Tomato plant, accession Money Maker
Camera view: tilt-top (135 deg); turntable rotation: 180 degrees
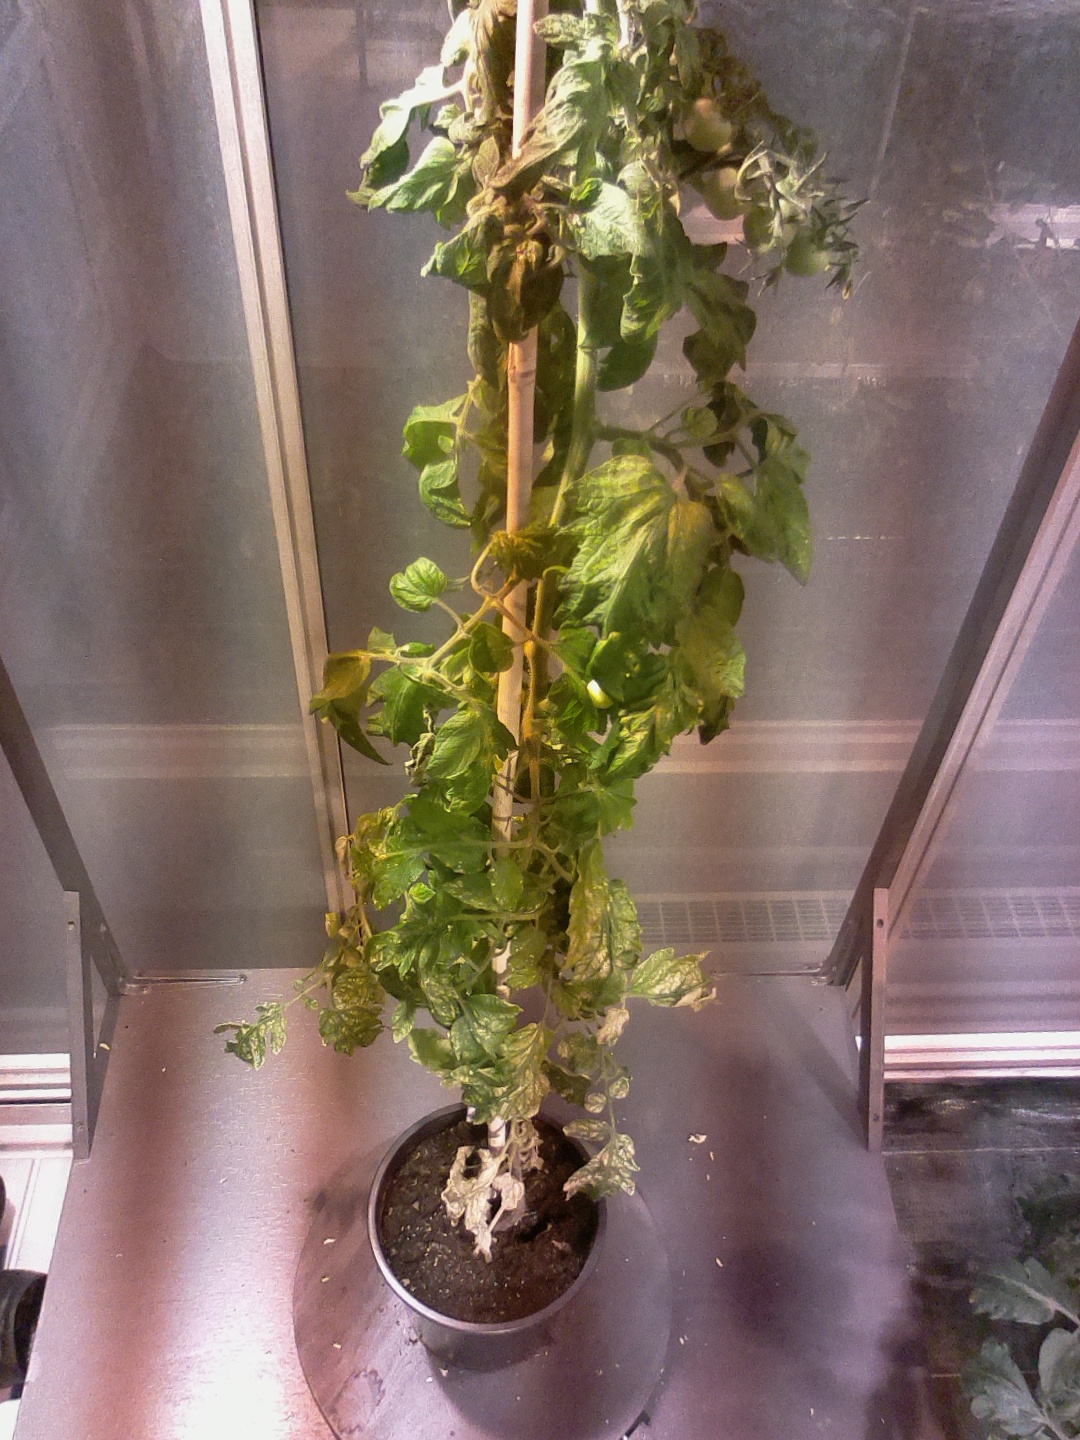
BBCH growth stage 73: 30%-40% of final fruit size